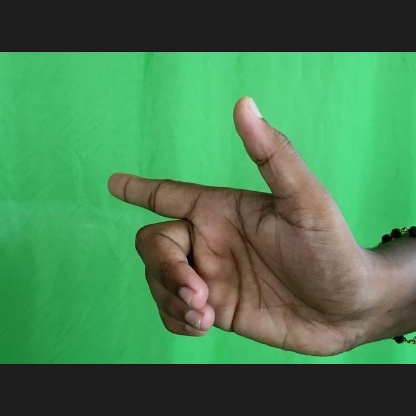
Mudra: Chandrakala